Kronstadt rebellion

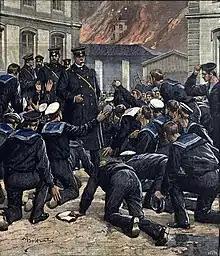
Prior to 1917, Kronstadt sailors revolted in 1905 (depicted) and 1906

As the Russian Civil War wound down in late 1920, the Bolsheviks presided over a nation in ruin. Their communist Red Army had defeated Pyotr Wrangel's anti-communist White Army, and was militarily equipped to suppress outstanding peasant insurrections, but faced mass disillusionment from unbearable living conditions—famine, disease, cold, and weariness—induced by the years of war and exacerbated by the Bolshevik policy of war communism. Peasants had started to resent government requisitions of grain, with seizures of their already meager harvest being coupled with cutbacks on bread rations and a fuel shortage.